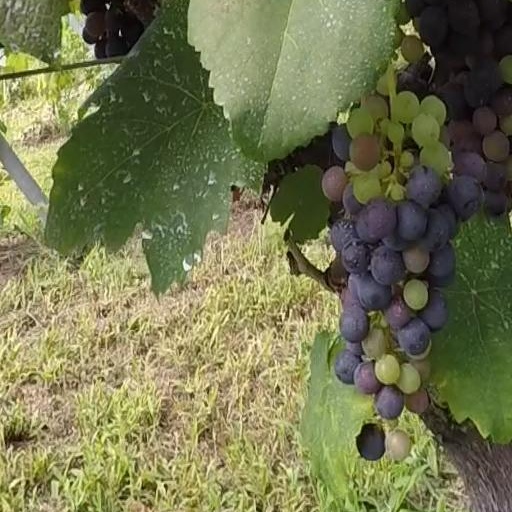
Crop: grape